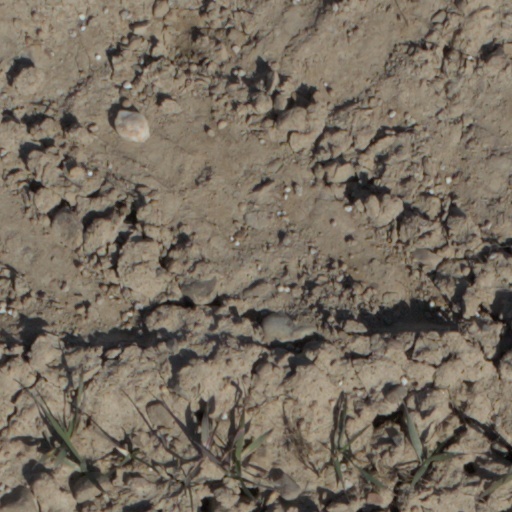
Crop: wheat